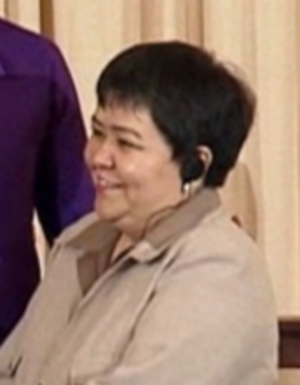
Mutabar Tajibayeva est une journaliste indépendante ouzbèke et une militante des droits de l’homme. Fondatrice de l'association internationale des droits de l'homme "Club des Cœurs Ardents", Mutabar Tajibayeva surveillait la situation des droits de l’homme et était le journaliste d'investigation. Elle également participait à des enquêtes et des procédures judiciaires en tant que défenseur et personne de confiance en Ouzbékistan.